Anthony A. Less

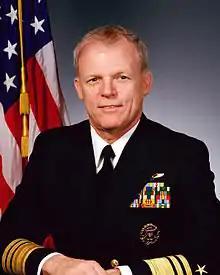

Anthony Albert Less (born August 31, 1937) is a vice admiral in the United States Navy. He was Commander Naval Air Force, U.S. Atlantic Fleet from 1991 to 1994. He is an alumnus of Leetonia High School in Leetonia, Ohio and Heidelberg University in Tiffin, Ohio.